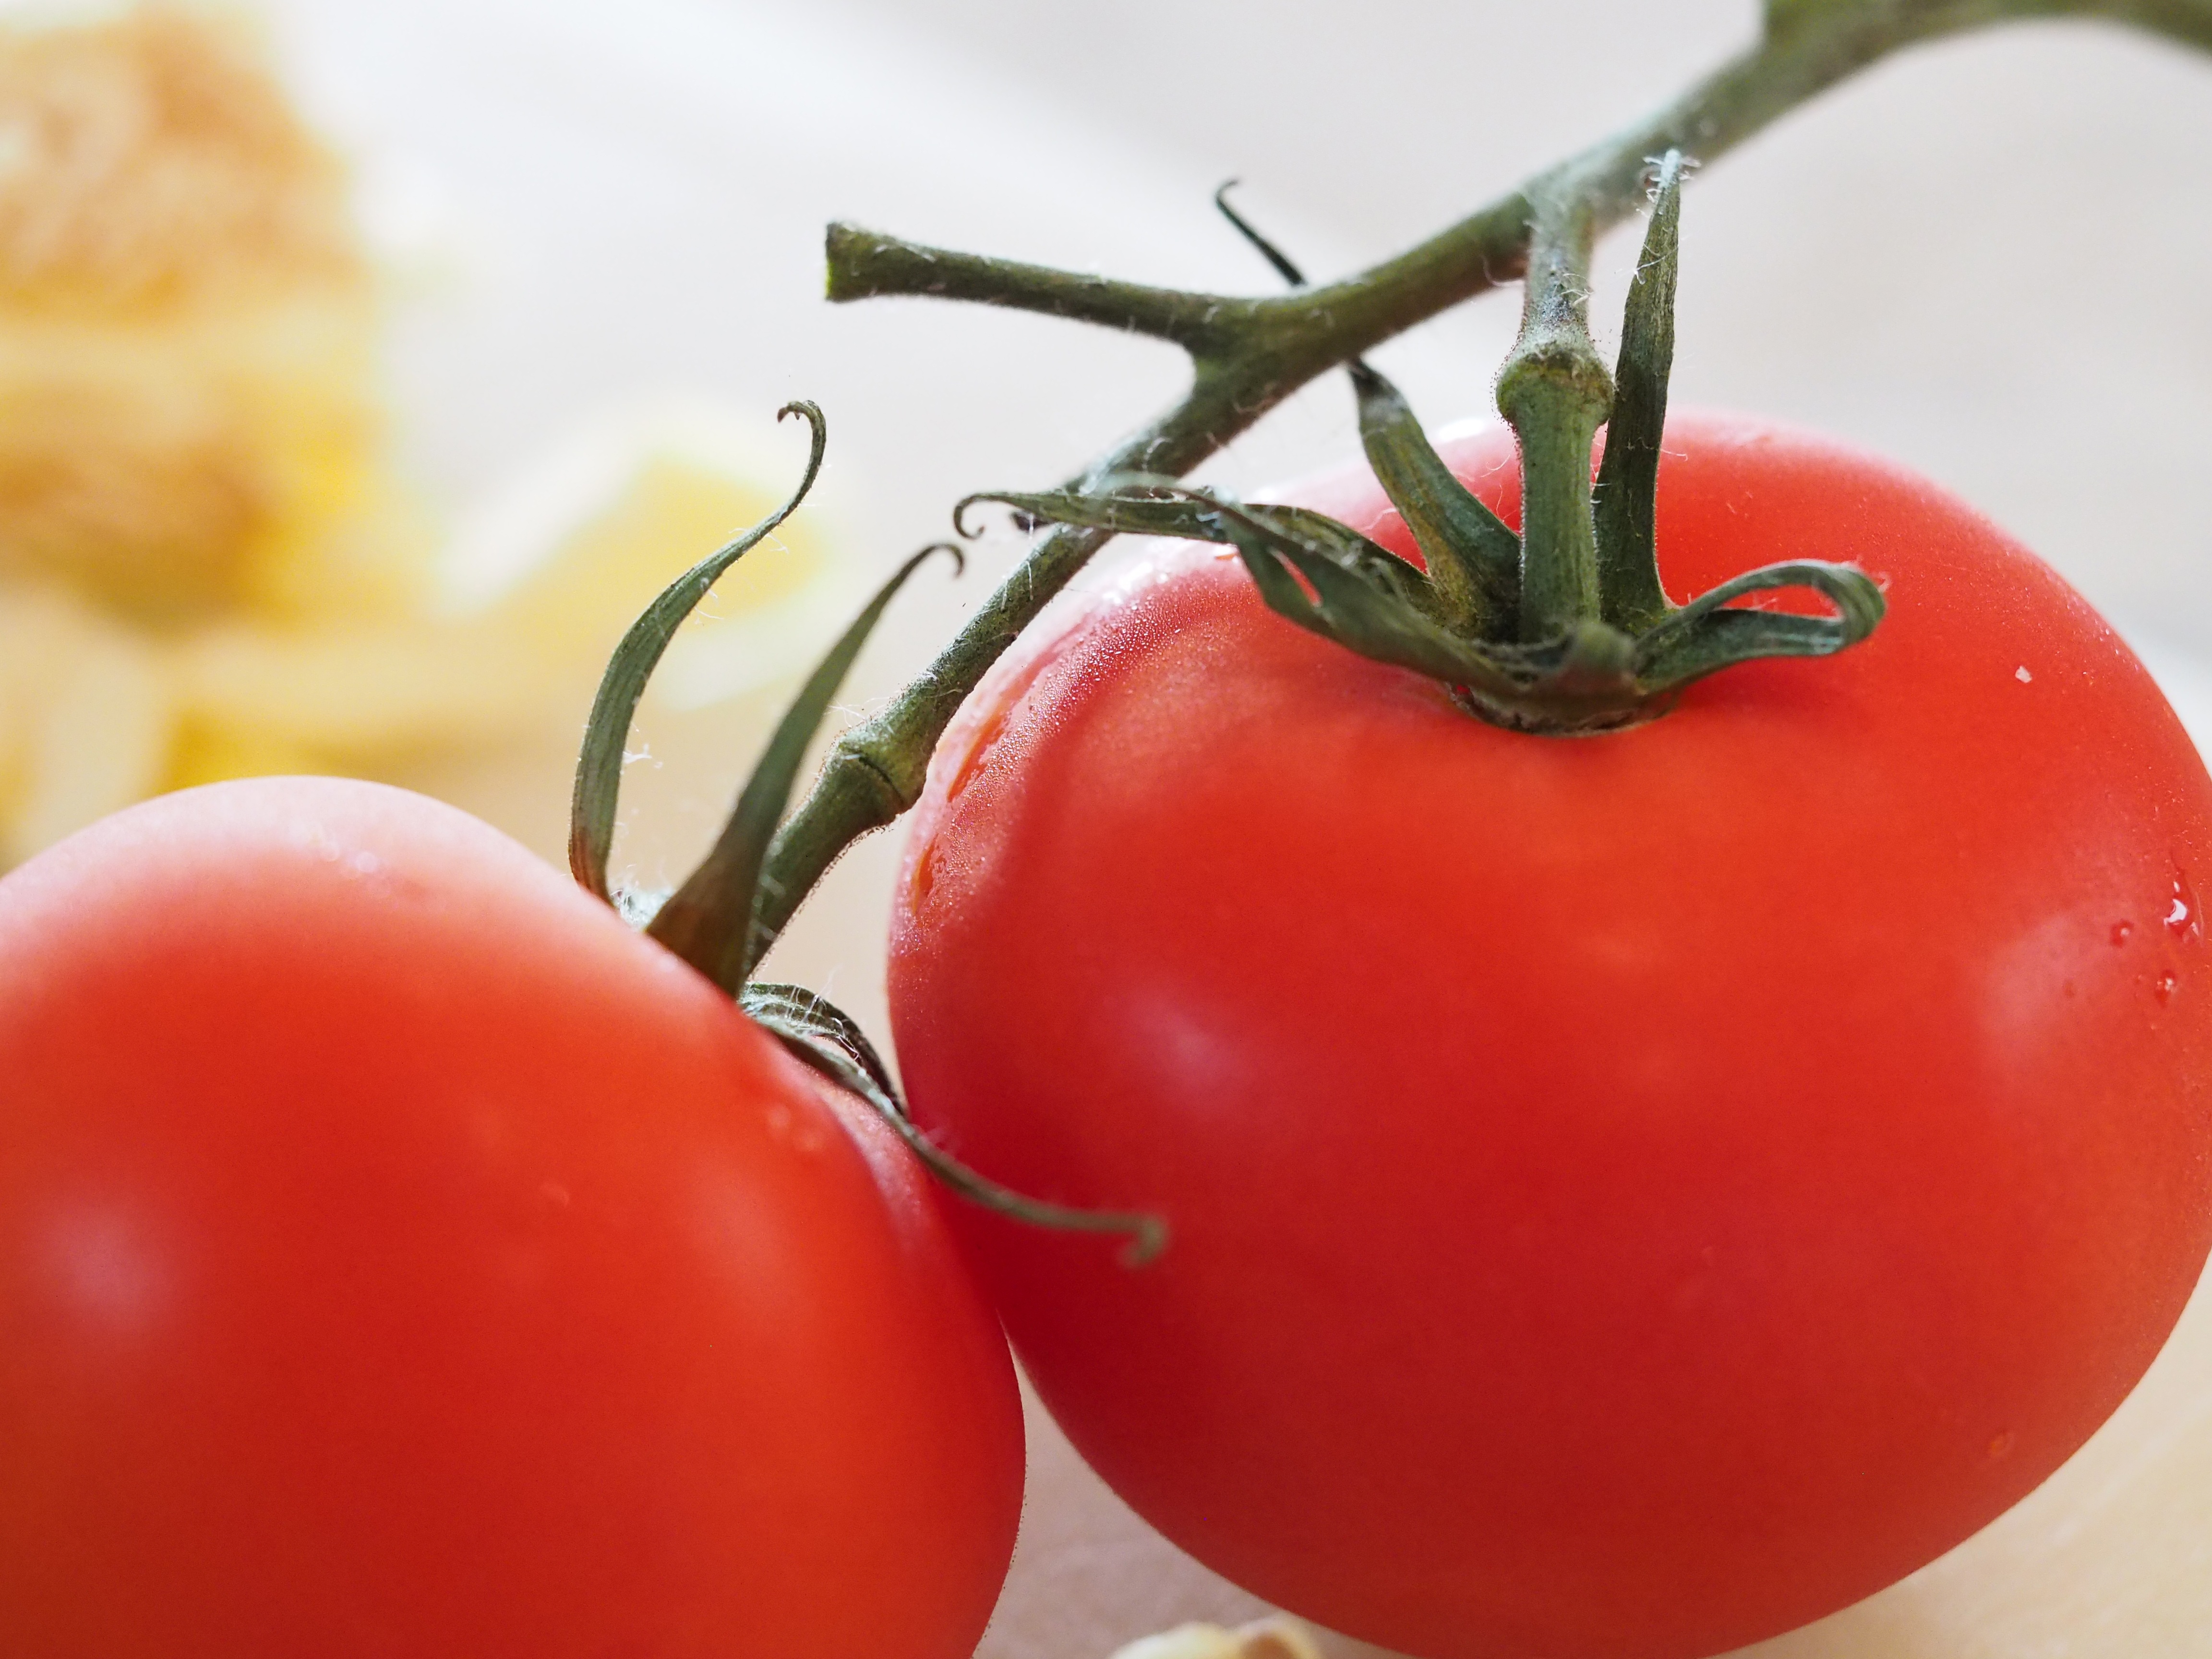
nature, plant, fruit, ripe, food, red, ingredient, produce, vegetable, color, natural, fresh, juicy, healthy, freshness, tomato, vitamin, eating, nutrition, tomatoes, vegetarian, raw, diet, healthy eating, organic, natural food, flowering plant, fresh food, eating healthy, health food, weight loss, land plant, potato and tomato genus